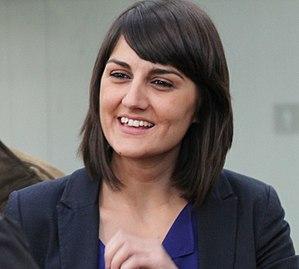
María González Veracruz en janvier 2012 durant la campagne de Rubalcaba au secrétariat général du PSOE.
María González Veracruz, née le 11 juillet 1979, est une femme politique espagnole membre du Parti socialiste ouvrier espagnol.